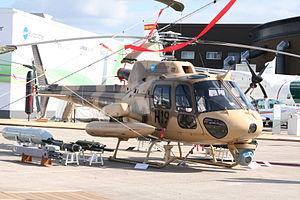
Eurocopter AS550 C3 Fennec - Salon du Bourget 2009